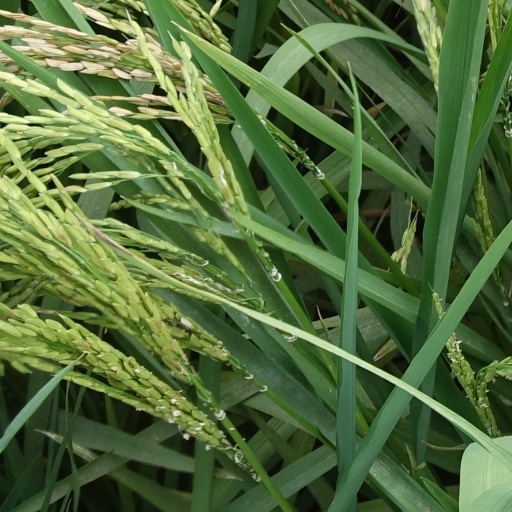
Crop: rice